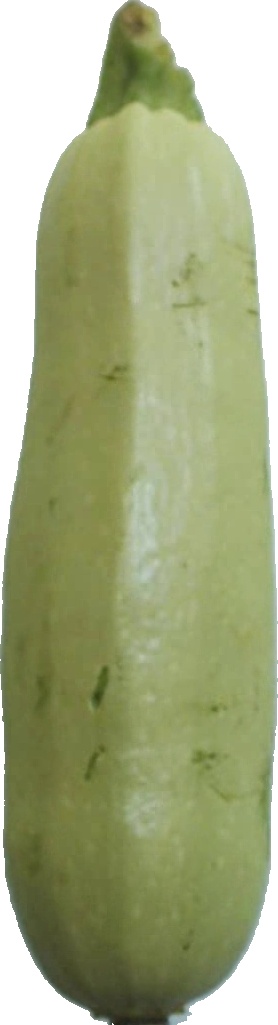
Label: zucchini_1